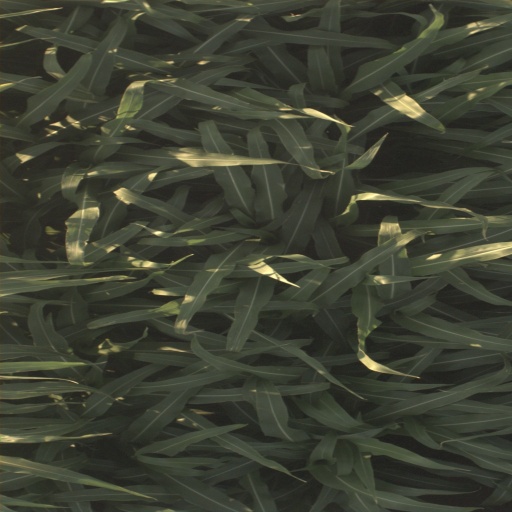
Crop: sorghum